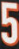
Number: 5